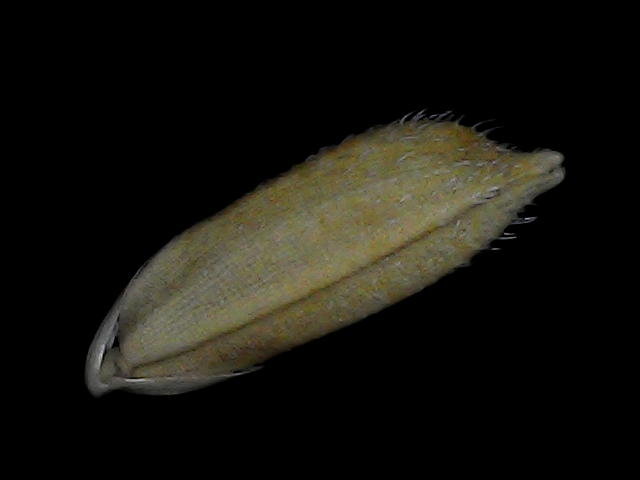
Rice variety: Bd93